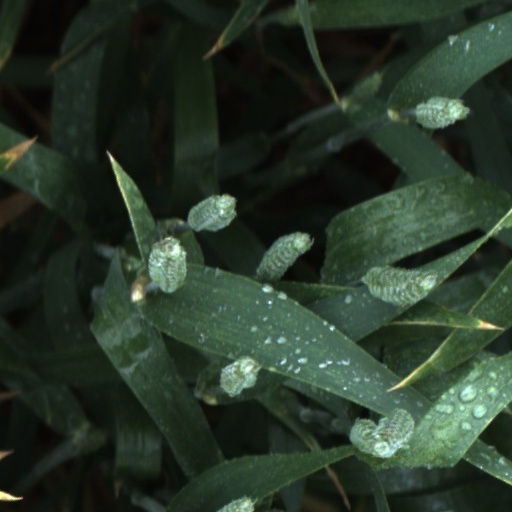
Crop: wheat